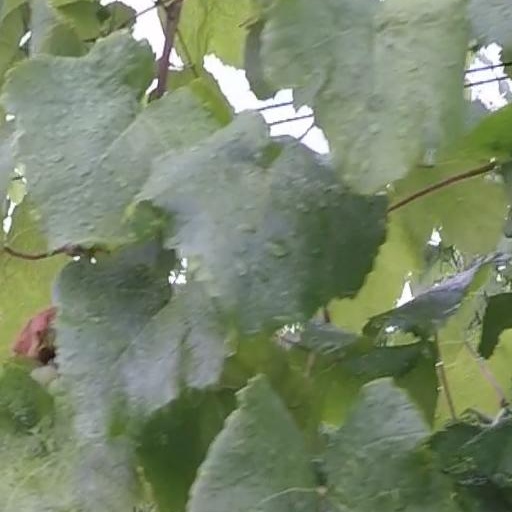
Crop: grape